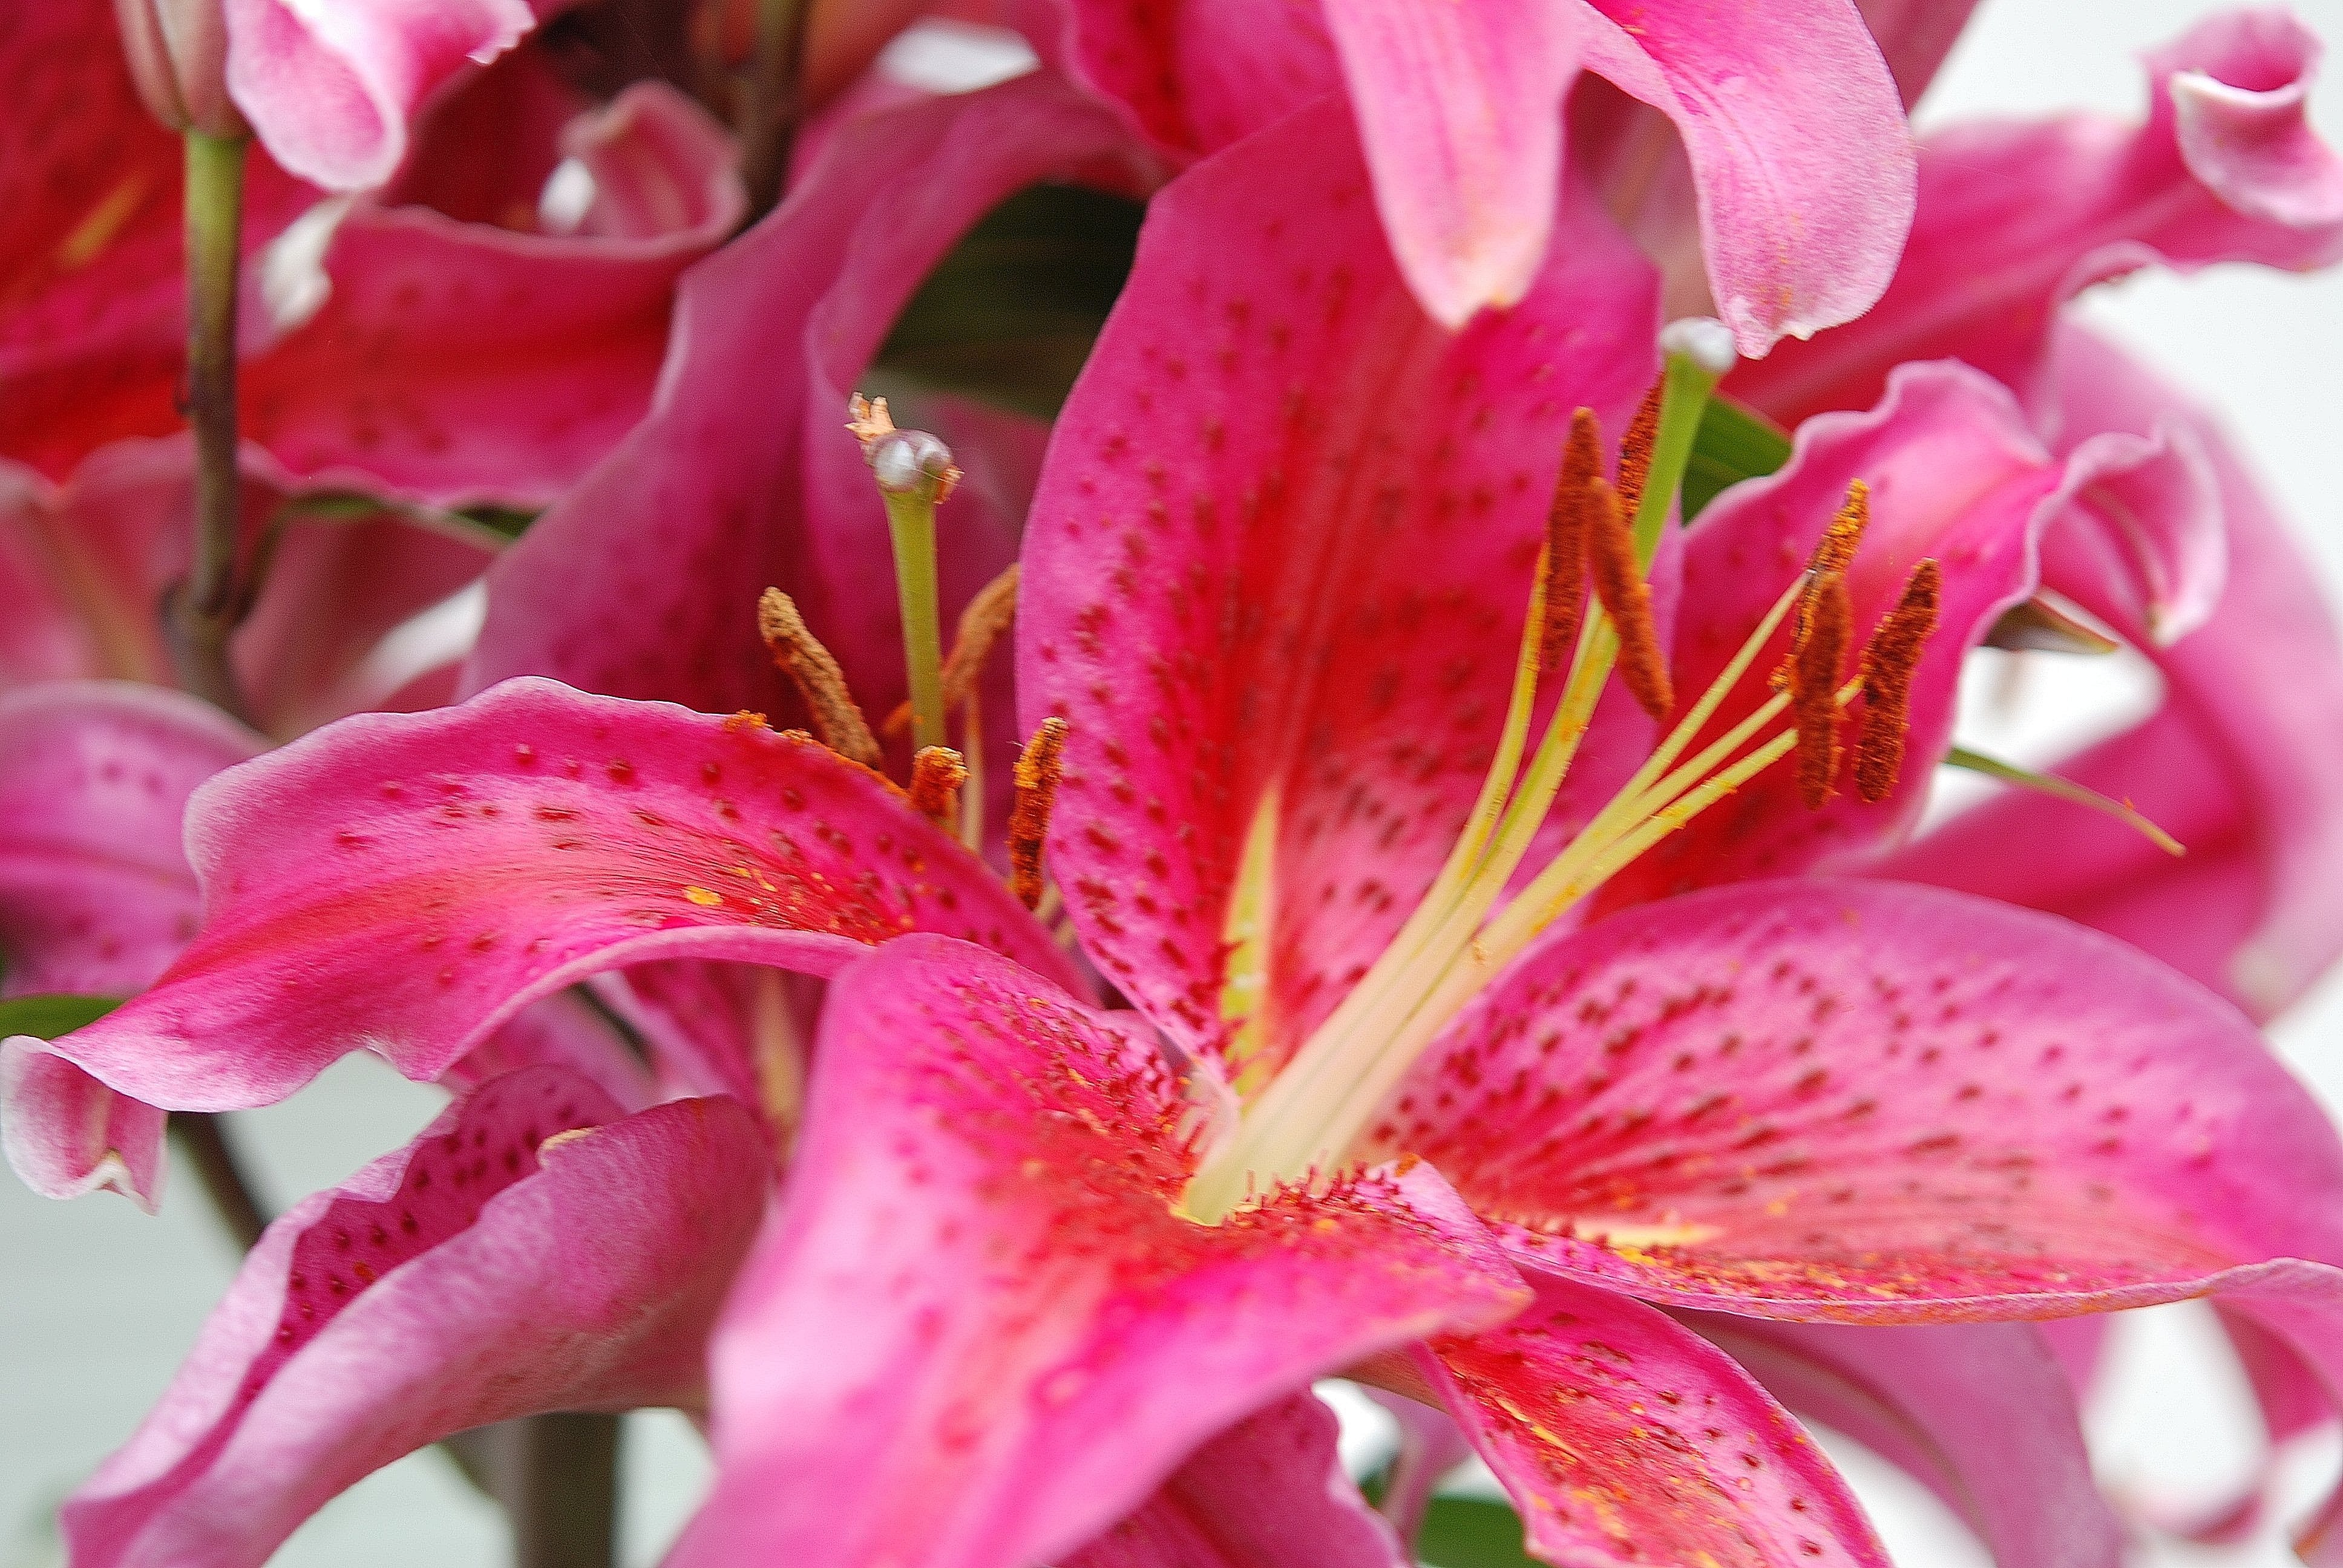
blossom, creative, growth, plant, sweet, stem, sunlight, flower, petal, bloom, summer, floral, environment, foliage, paradise, scenic, natural, fresh, botany, agriculture, pink, flora, season, life, ecology, agricultural, leaves, vivid, bright, inspiration, dramatic, delicate, lily, exotic, hawaiian, vibrant, organic, macro photography, flowering plant, dainty, land plant